Ronald and Nancy Reagan's 1989 trip to Japan

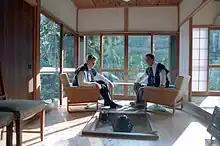
Reagan and Prime Minister Yasuhiro Nakasone having lunch at Nakasone's country residence in Tokyo on a previous visit to Japan in 1983

The newspaper "Sankei Shimbun" had the headline "MR. AMERICA IS COMING". The Reagan's visit received little coverage in media not owned by Fujisankei.